Positive psychotherapy

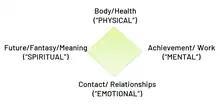
Balance Model in positive psychotherapy developed by Nossrat Peseschkian

The Balance Model is based on the concept that there are essentially four areas of life in which a human being lives and functions, and that significantly impact an individual's overall satisfaction, self-worth, and ability to cope with challenges. These areas serve as key indicators of an individual's personality in the present moment and encompass the biological-physical, rational-intellectual, socio-emotional, and imaginative, value-oriented aspects of daily life. While all individuals possess the potential for each of these areas, some may be more prominent or neglected based on variations in education and environment. Life energies, activities, and reactions are influenced by and connected to these four areas: